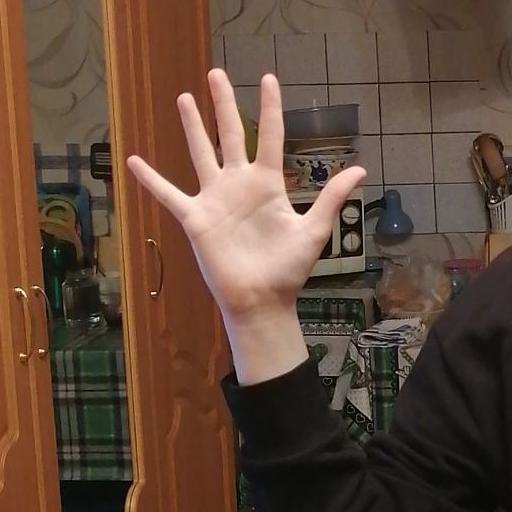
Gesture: palm